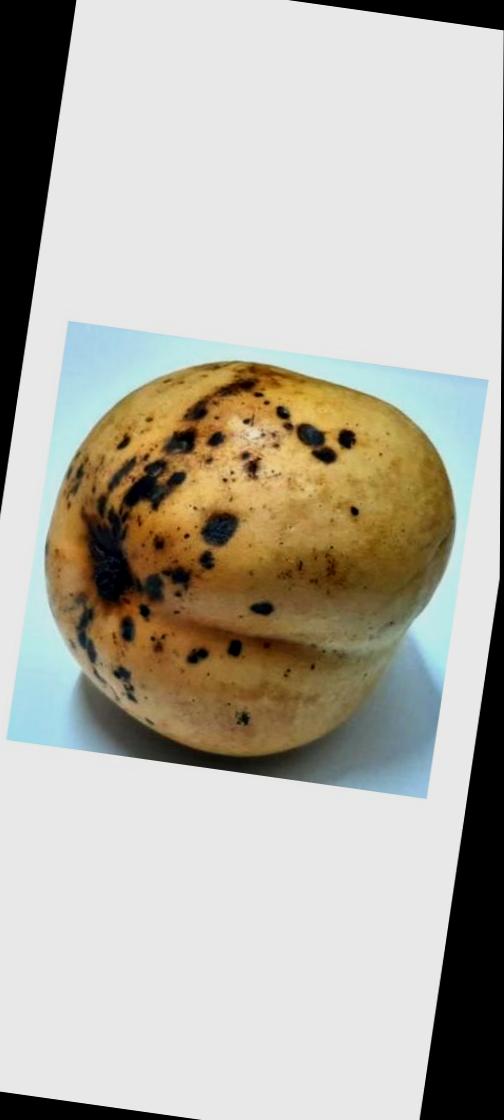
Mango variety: Bari-11